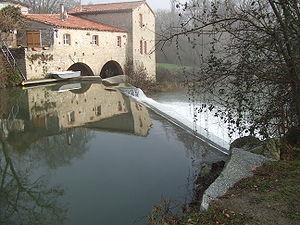
Le Sor à la chaussée de Cambounet
Cambounet-sur-le-Sor est une commune française située dans le département du Tarn, en région Occitanie.
Le Sor est une rivière du sud de la France qui coule dans les départements du Tarn, surtout, et de la Haute-Garonne, région Occitanie. C'est un affluent gauche de l'Agout, donc un sous-affluent de la Garonne par le Tarn.